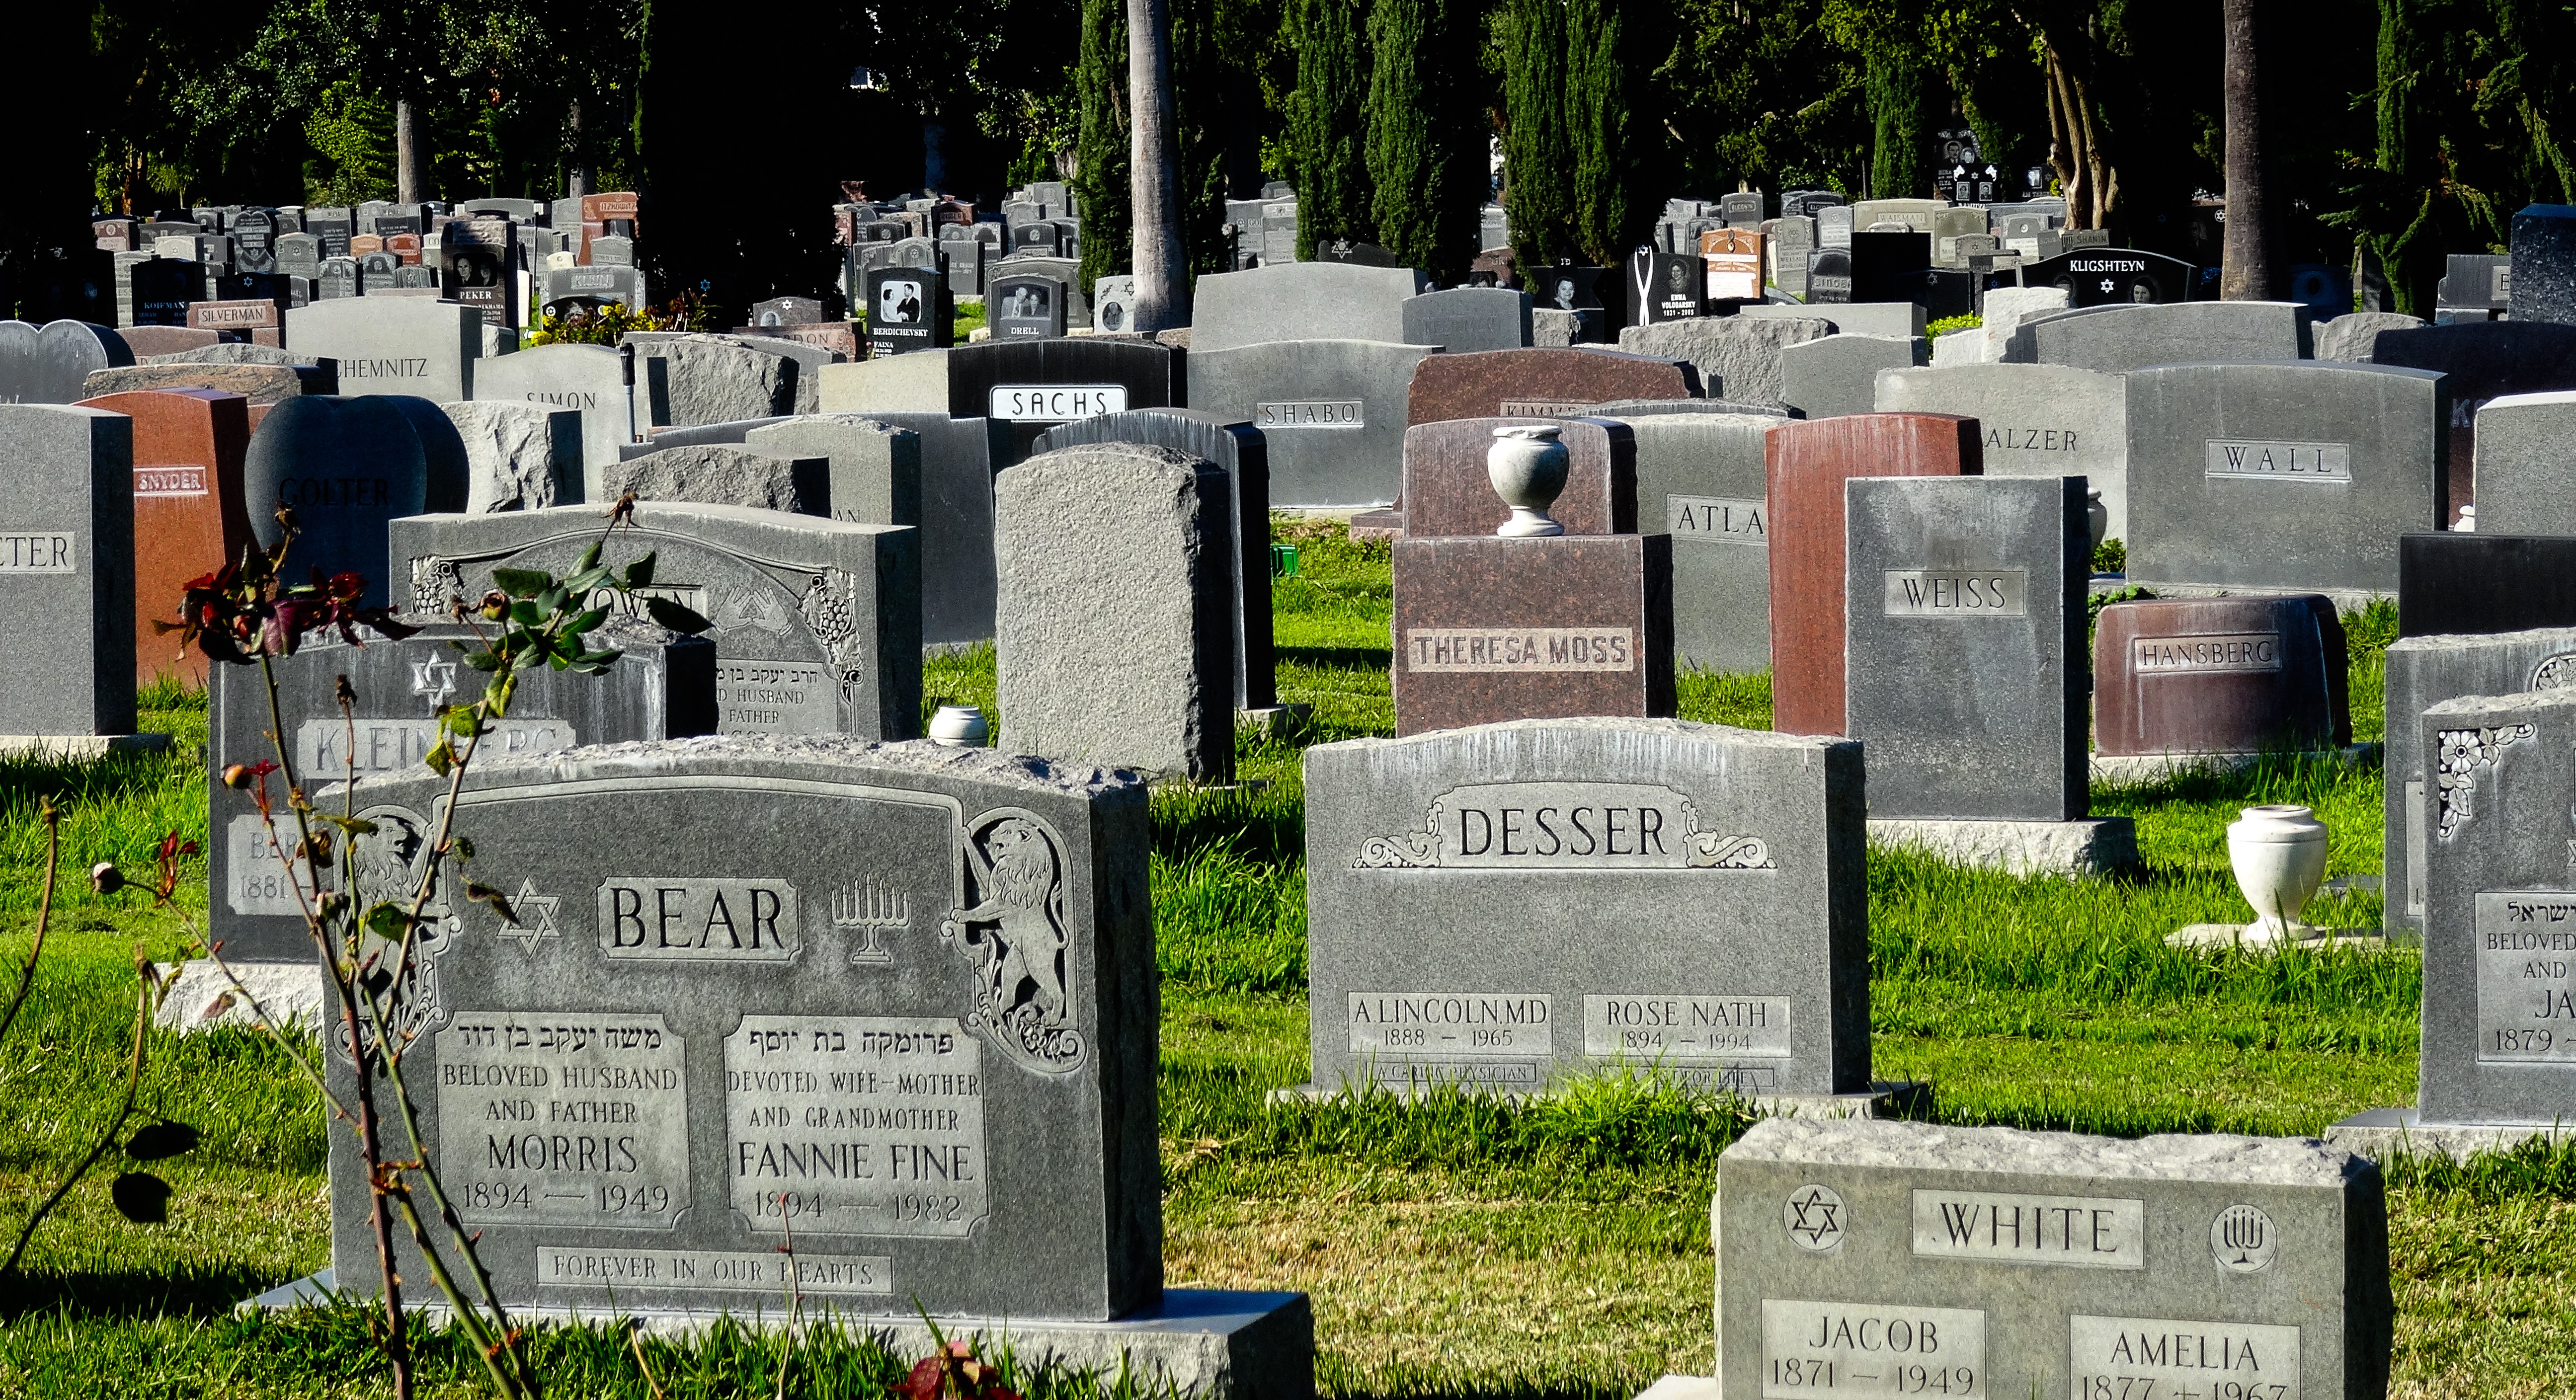
architecture, stone, hollywood, usa, america, memory, cemetery, california, grave, memorial, headstone, commemorate, tomb, graves, atmospheric, jewish, los angeles, judaism, grave stones, jewish cemetery, jews, geographical feature